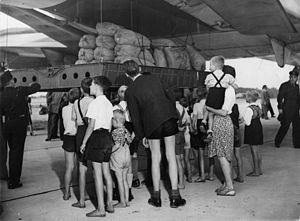
Le Douglas C-74 Globemaster est un avion de transport lourd américain conçu dans les années 1940 par la Douglas Aircraft Company et construit dans son usine de Long Beach en Californie. Le développement de l'avion commence après l'attaque japonaise de Pearl Harbor ; les grandes distances à franchir à travers l'Atlantique et plus particulièrement le Pacifique sont à l'origine du besoin d'un tel avion cargo. L'avionneur Douglas répond à la demande en 1942 avec un projet de quadrimoteur de grandes dimensions. En raison des problèmes de développement et des modifications requises pour la mise en production, le premier vol du prototype C-74 n'a lieu que le 5 septembre 1945 et la production est limitée à 14 appareils, après l'annulation du contrat à la suite de la victoire sur le Japon.
Le blocus de Berlin est l'un des épisodes majeurs de la guerre froide en Europe durant lequel les Soviétiques bloquent les accès terrestres vers Berlin des trois puissances occidentales qui en retour organisent un grand pont aérien pour ravitailler leurs garnisons et les populations civiles berlinoises.